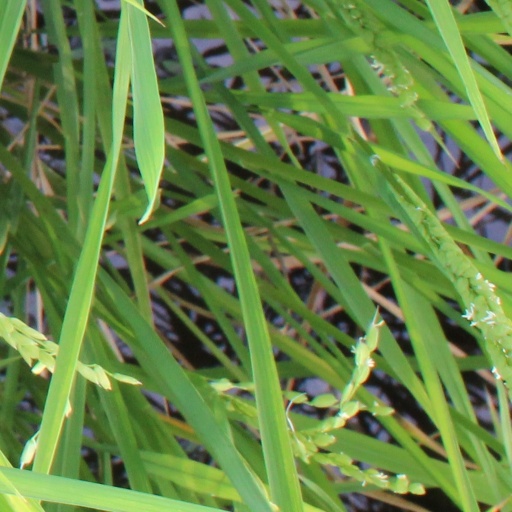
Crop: rice